Bahaedin Adab

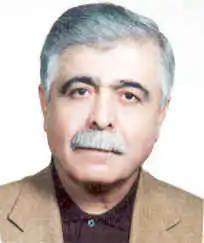
Bahaedin Adab

Bahaedin Adab, also spelled Bahaeddin or Bahaoddin Adab, Kurdish "Baha Adab" (21 August 1945 – 16 August 2007) was a prominent Iranian Kurdish politician and engineer and philanthropist. He was born in Sanandaj and had a civil engineering master's degree from Amirkabir University of Technology (Tehran Polytechnique). He died of cancer on 16 August 2007 in Tehran. He was buried in "Bahasht Mhamadi" Behesht-e Mohammadi cemetery in Sanandaj alongside his parents.